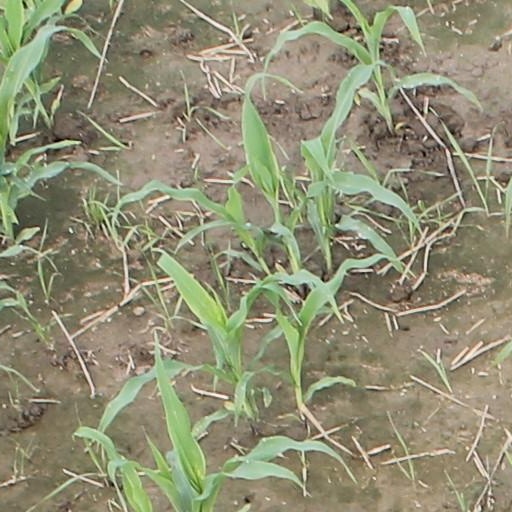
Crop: maize; corn